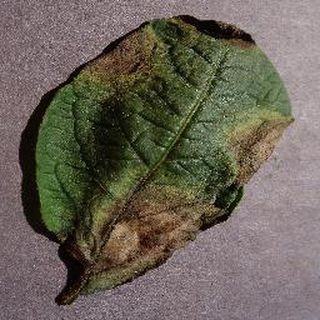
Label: potato_late_blight